The New Land (1972 film)

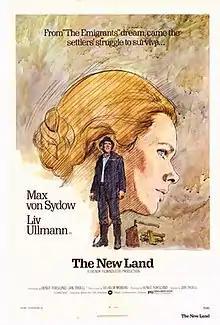
American theatrical release poster

The New Land is a 1972 Swedish film co-written and directed by Jan Troell and starring Max von Sydow, Liv Ullmann, Eddie Axberg, Allan Edwall, Monica Zetterlund, and Pierre Lindstedt. It and its 1971 predecessor, "The Emigrants" ("Utvandrarna"), which were produced concurrently, are based on Vilhelm Moberg's "The Emigrants", a series of four novels about poor Swedes who emigrate from Småland, Sweden, in the mid-19th century and make their home in Minnesota.